Achira (biscuit)

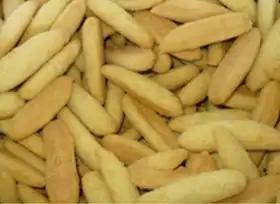
Achira biscuits or bizcochos de achira

Achiras or bizcochos de achira are traditional Colombian biscuits. They are made from achira flour (native to the region) instead of wheat flour. Widely recognized in Huila as the achiras del Huila or bizcochos de achira, they provide minerals such as calcium, iron, phosphorus, sodium and high protein content and are gluten-free. Its shape is elongated and cylindrical with a golden yellow colour, typical of good cooking. It melts slightly in your mouth with a crispy, soft and gritty texture, with a taste of milk.The achira is also known as saga or chisgua in Colombia. They are consumed as food by the Chibchas in Colombia, but it is thought that their use has extended throughout the Andes due to commercial exchanges with other indigenous communities.